Sarkar (2018 film)

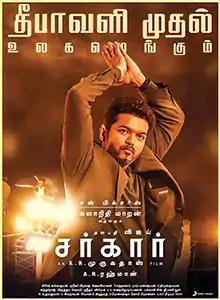
Theatrical release poster

Sarkar is a 2018 Indian Tamil-language political action film directed by A. R. Murugadoss, who co-wrote the dialogues with B. Jeyamohan, and produced by Kalanithi Maran's Sun Pictures. The film stars Vijay, Keerthy Suresh and Varalaxmi Sarathkumar in the lead roles, alongside Yogi Babu, Tulasi, Radha Ravi and Pala. Karuppiah. In the film, a corporate raider arrives in Tamil Nadu from the United States to cast his vote in the Tamil Nadu Legislative Assembly election, only to find out that his vote has already been recorded as cast, leading to him raising awareness against electoral fraud and contesting as a non-partisan politician in the elections amidst several attempts made on his life and reputation.